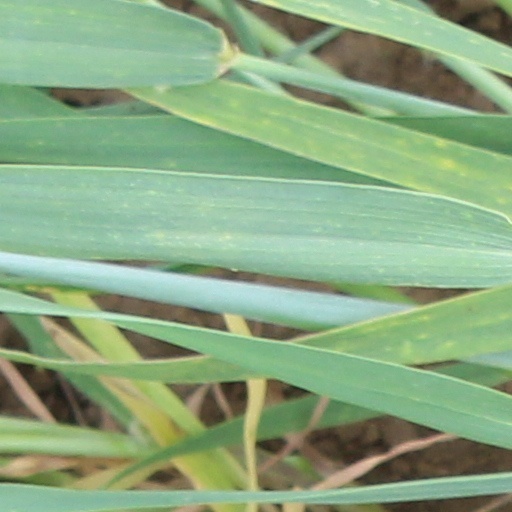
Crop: wheat